Waterman Place-Kingsbury Place-Washington Terrace Historic District

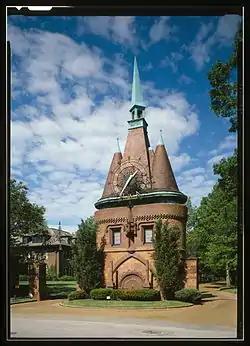
Washington Terrace gate

The Waterman Place-Kingsbury Place-Washington Terrace Historic District in St. Louis, Missouri is a historic district which was listed on the National Register of Historic Places in 2007. The listing included 223 contributing buildings, four contributing structures, and a contributing site on . It also includes 15 non-contributing buildings and three non-contributing structures.